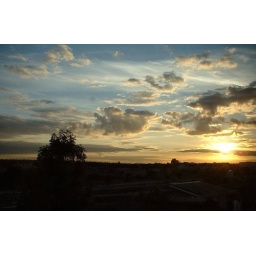
Sunset over Dublin. Taken from my bedroom window before said view was blocked by a new apartment building.